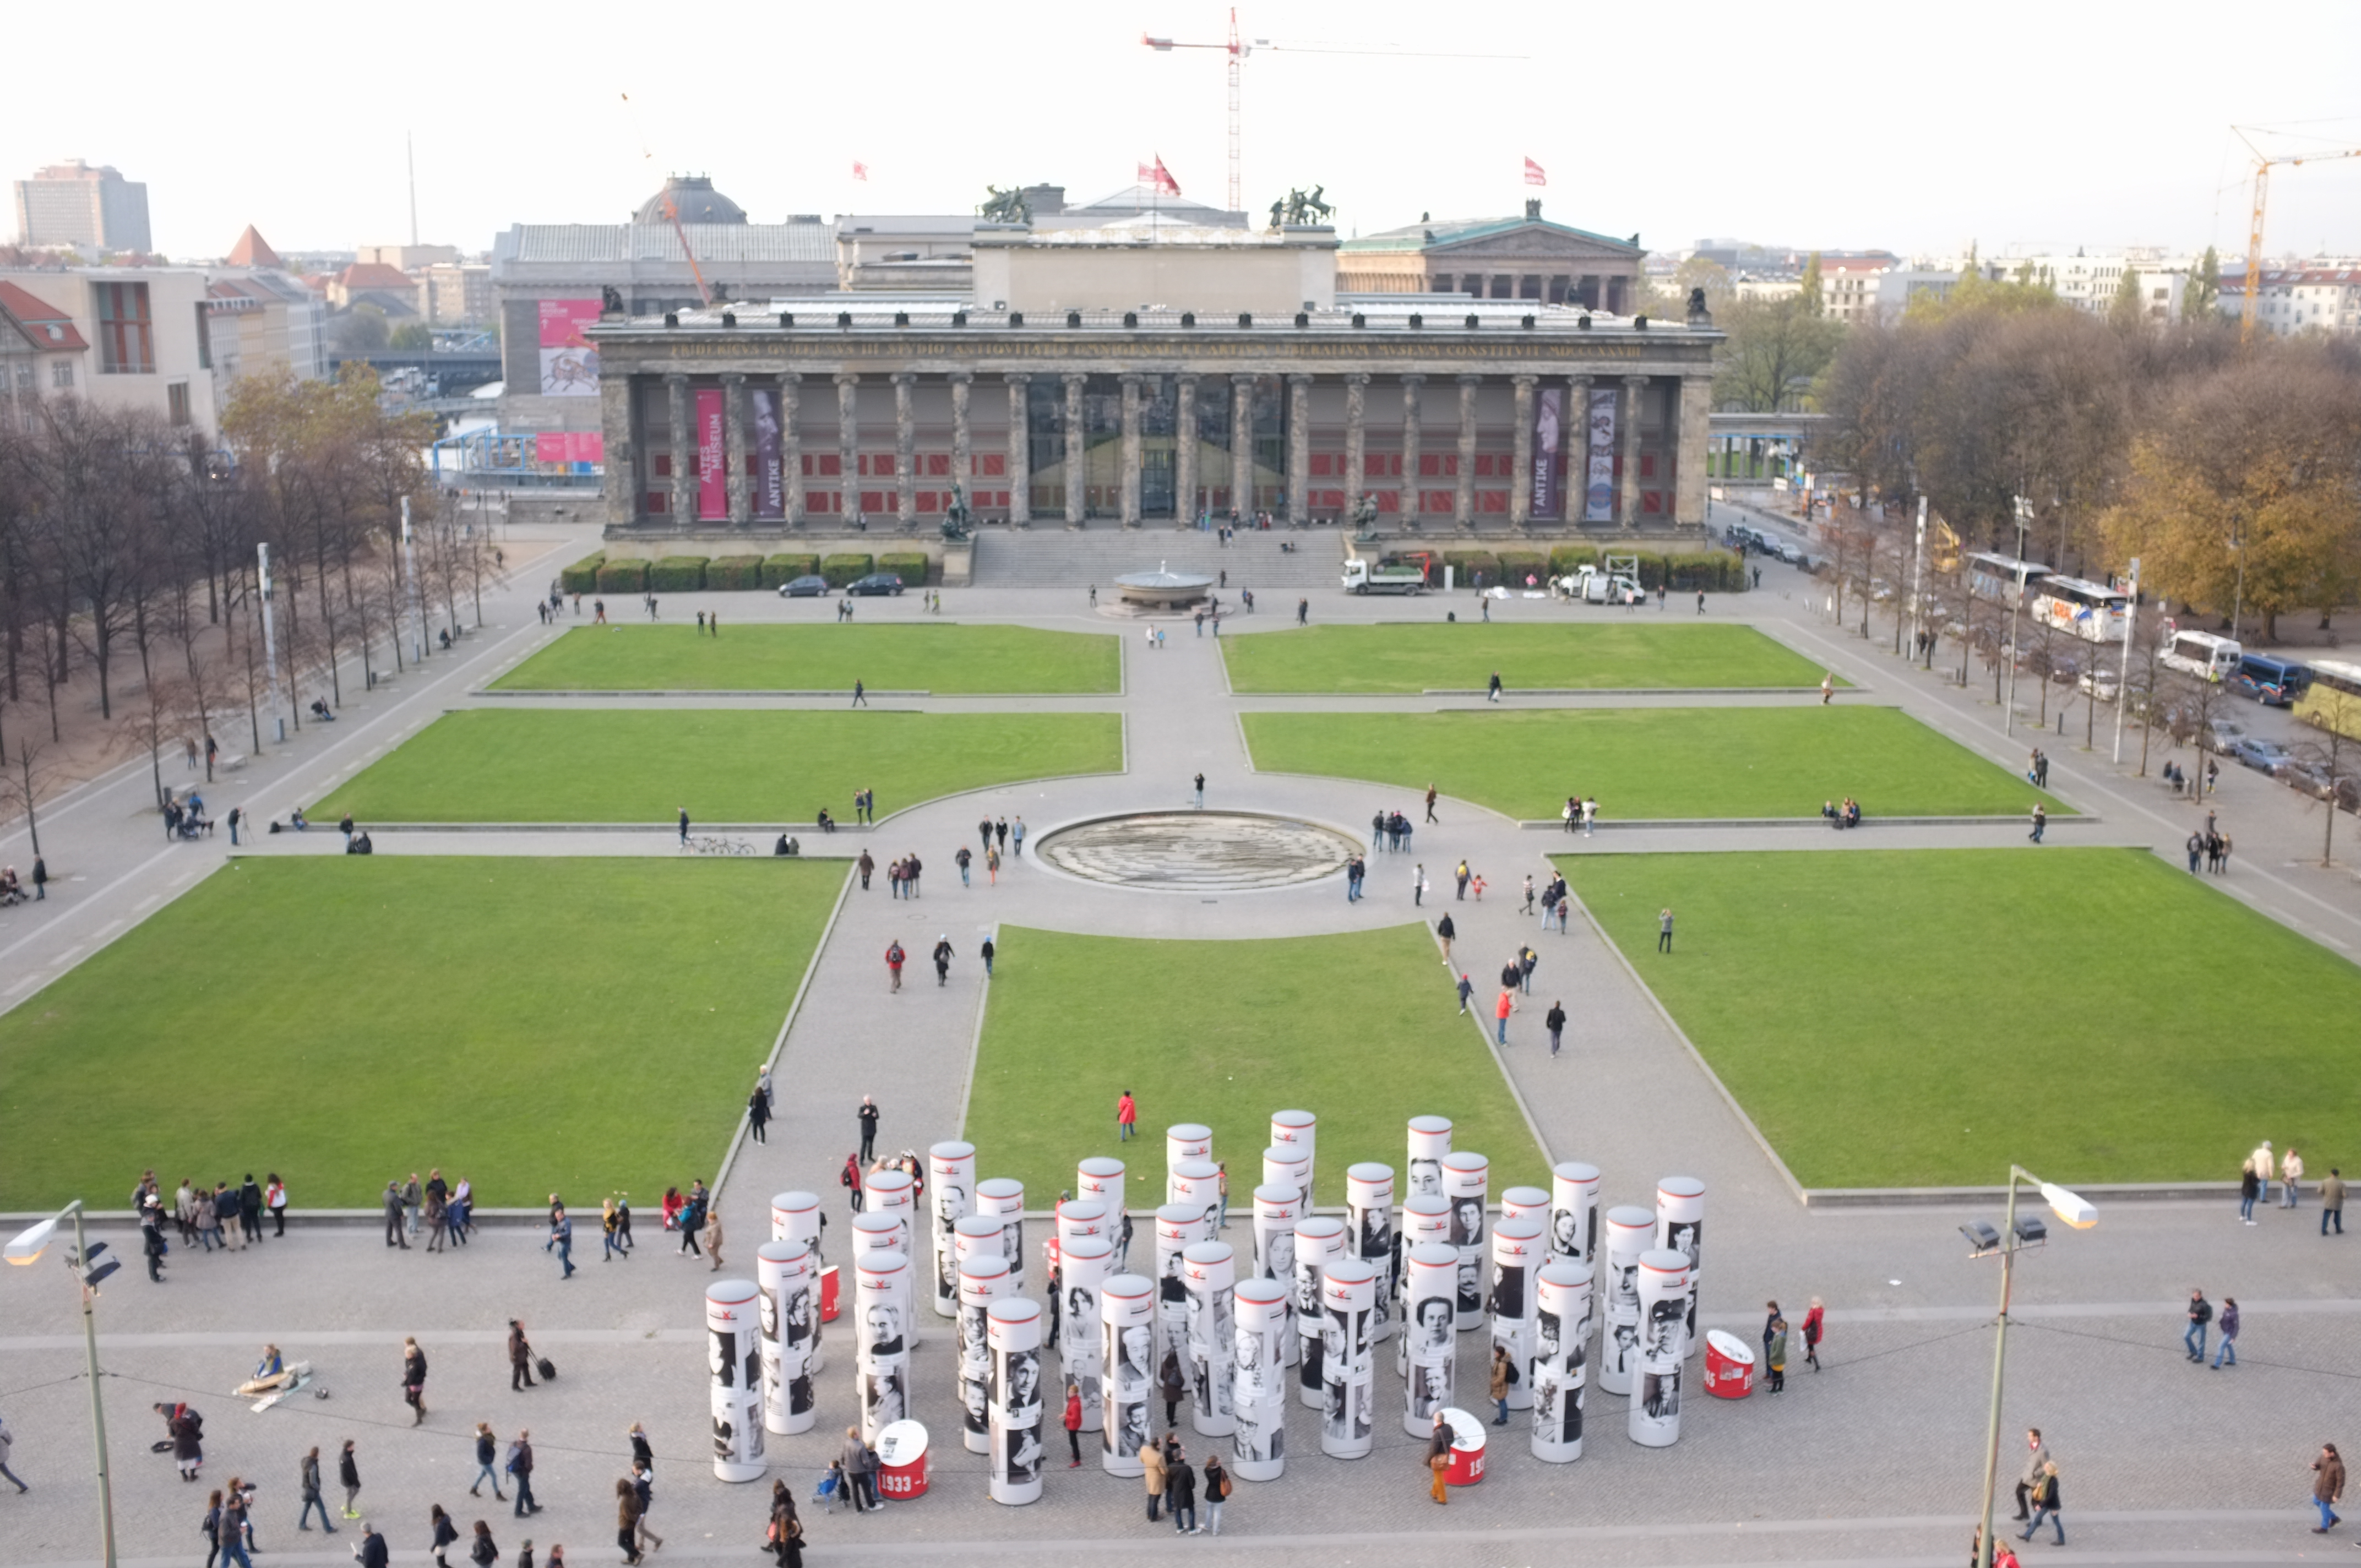
structure, city, plaza, stadium, capital, arena, stadt, berlin, town square, race track, metropole, hauptstadt, baseball park, geographical feature, sport venue, soccer specific stadium